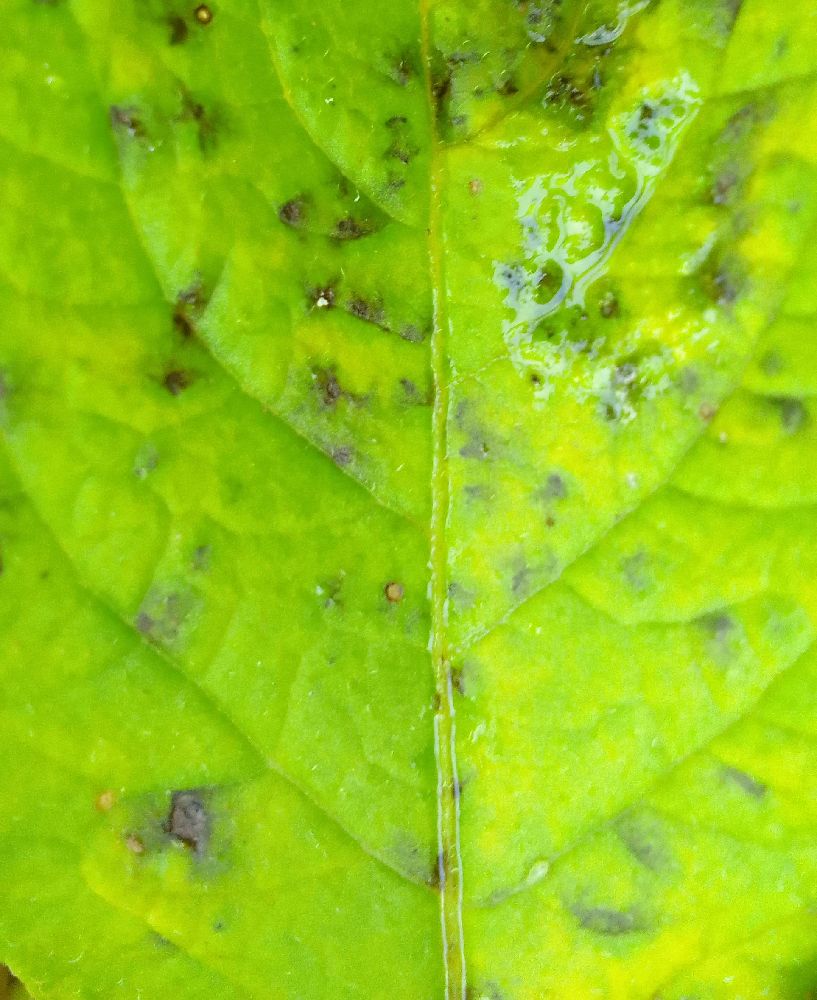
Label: Early blight